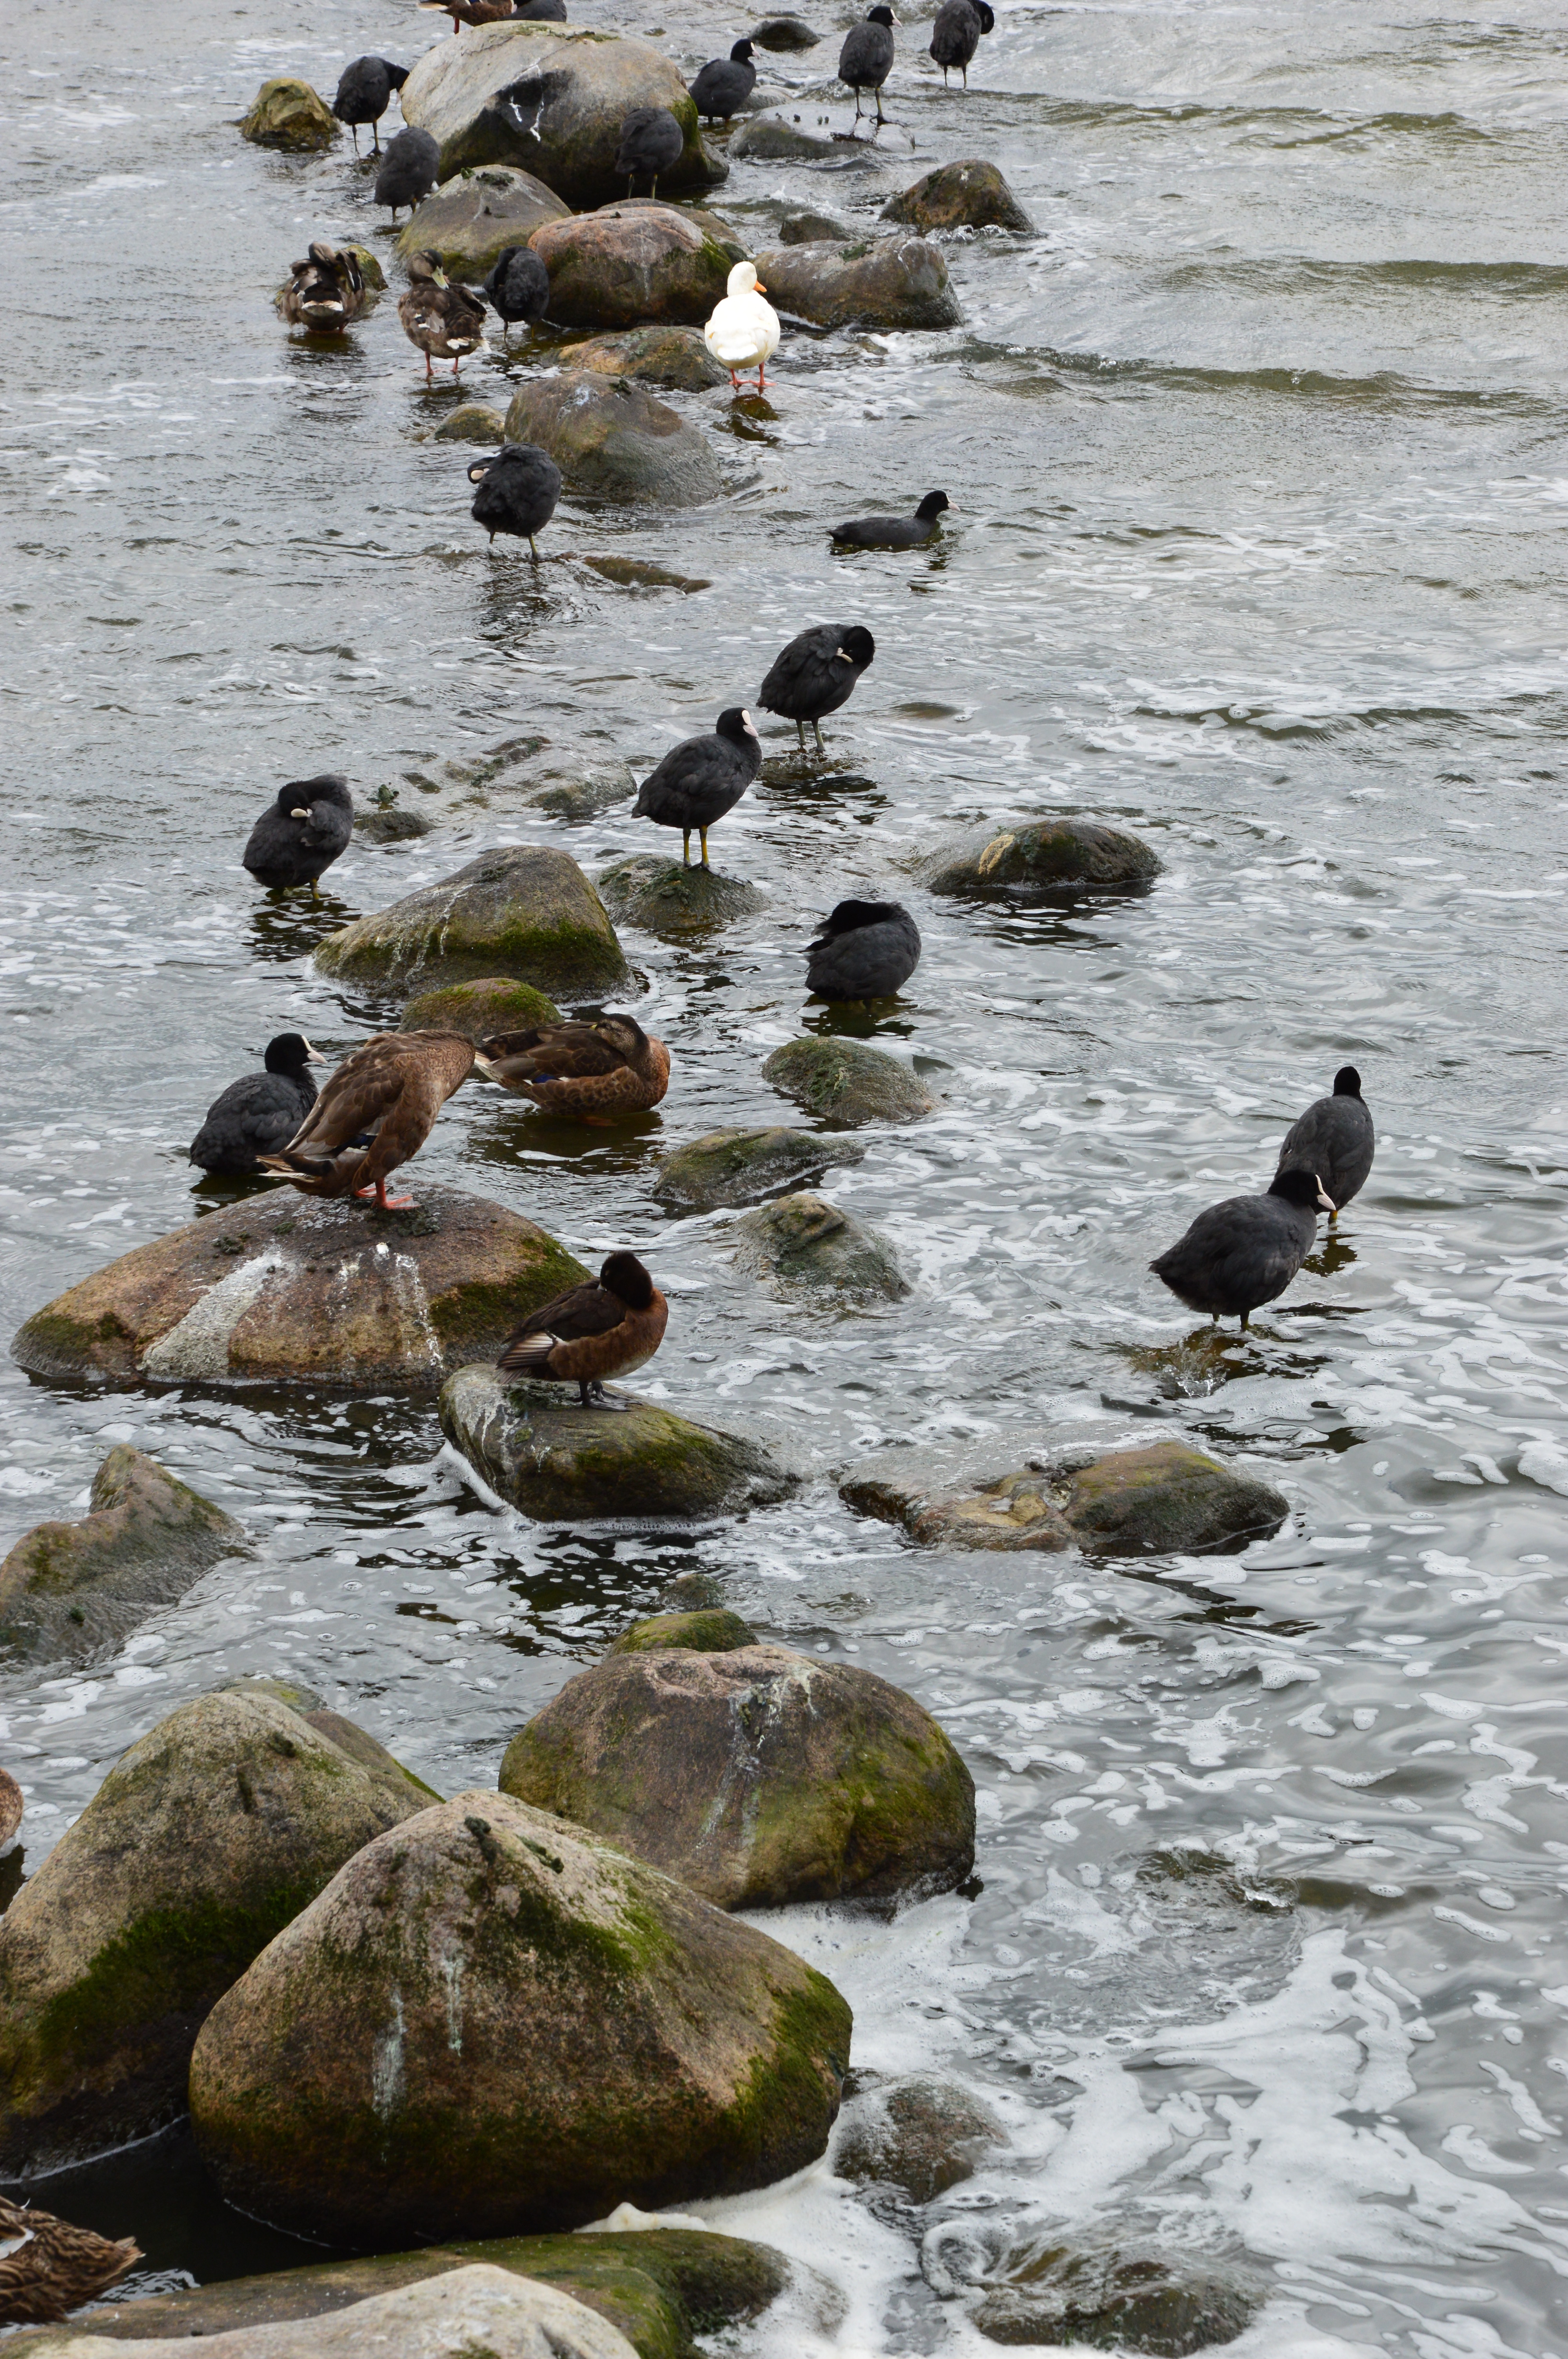
sea, coast, water, nature, rock, bird, shore, wave, river, wildlife, stream, birds, gulls, duck, ducks, baltic sea